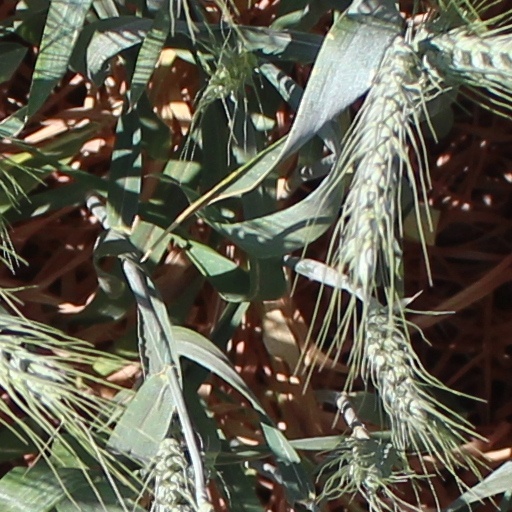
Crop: wheat